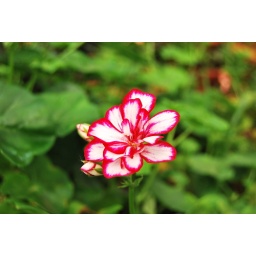
A flower stands distinctively red against a green background.